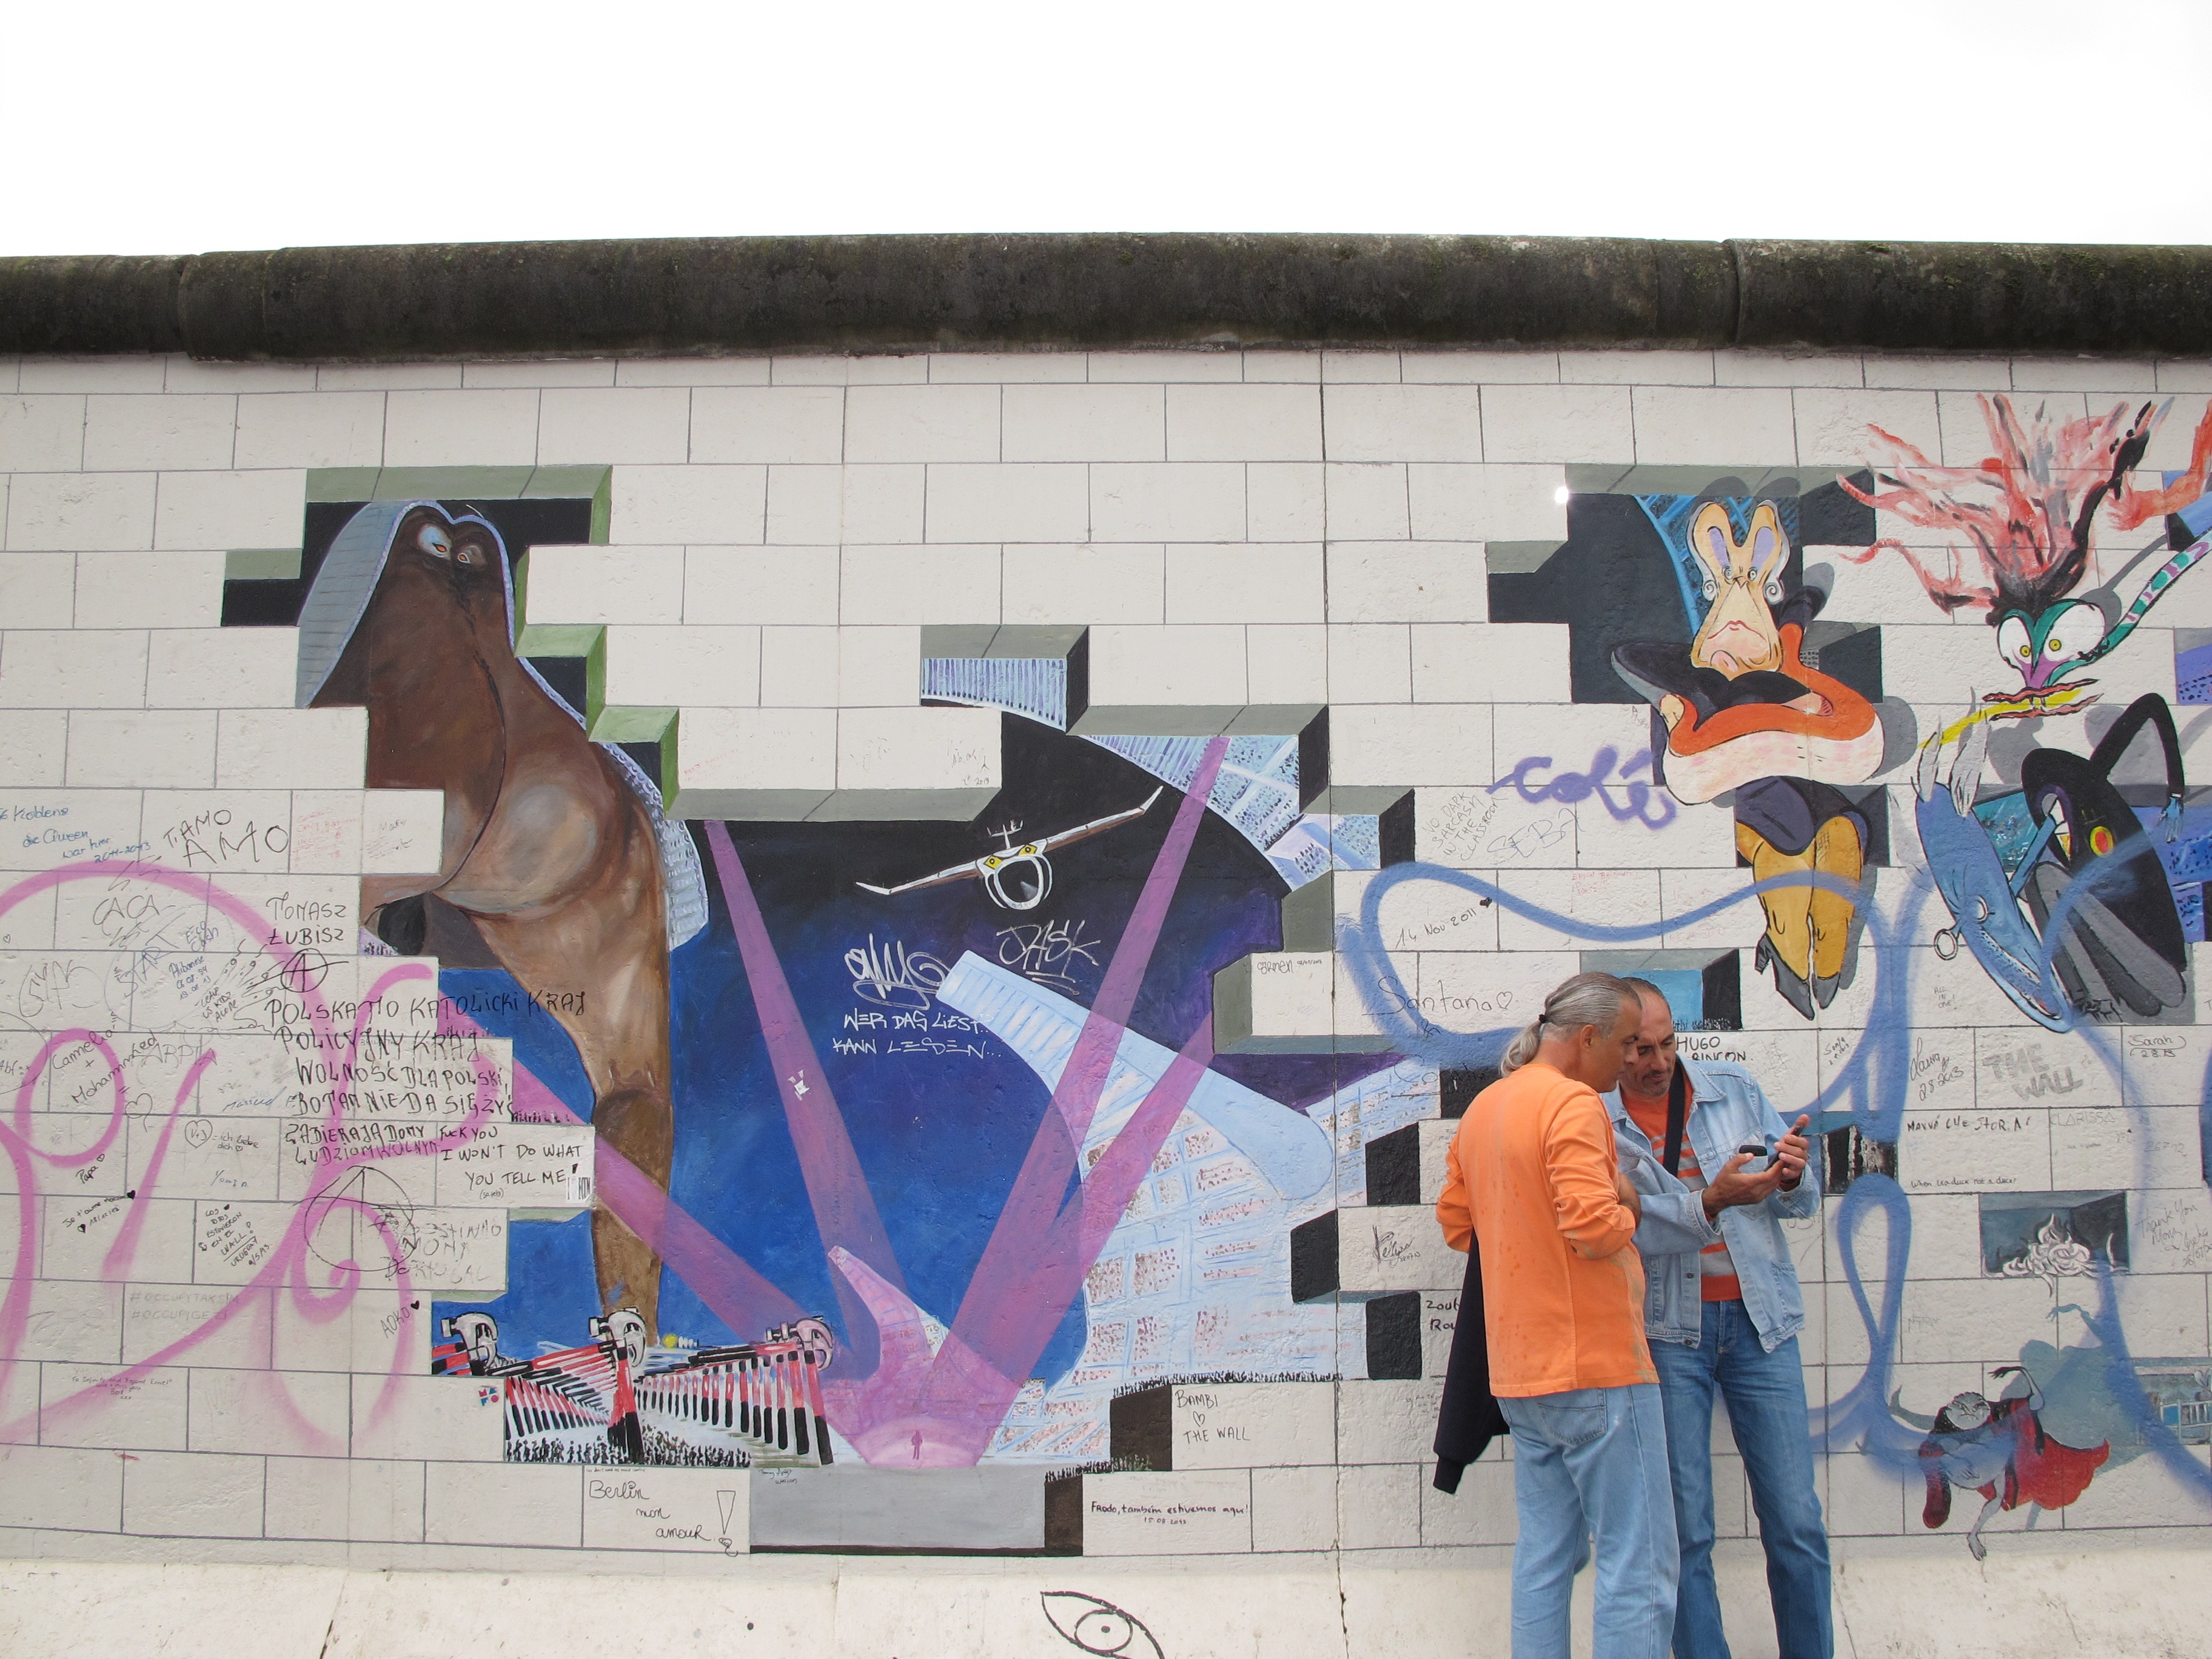
architecture, city, monument, tourist, graffiti, painting, street art, structures, art, mural, germany, berlin, gallery, graffity, interesting, monuments, east, east side, east side gallery